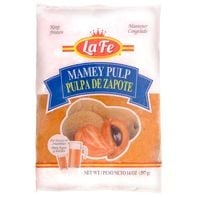
La Fe Mamey Pulp
14 oz
Brand: La Fe
Category: Food, Beverages & Tobacco > Food Items > Fruits & Vegetables > Fresh & Frozen Fruits > Mamey